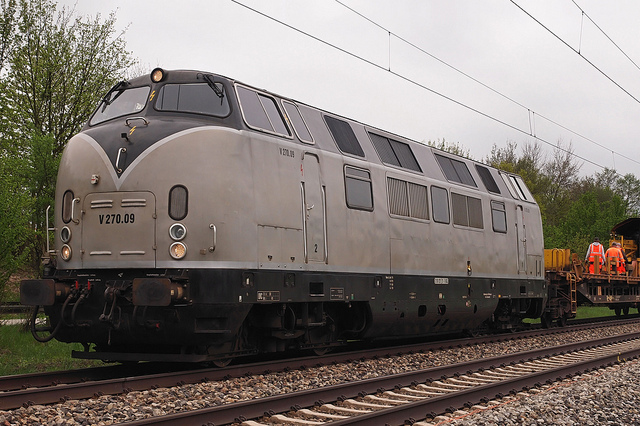
A silver train traveling down train tracks next to two men.

A train on a track with people working on the next cart.

The train is stopped on the railroad tracks.

A train on tracks with gravel, and trees, grass and telephone wires and two workers in background.

a train pulls a platform with some workers on it